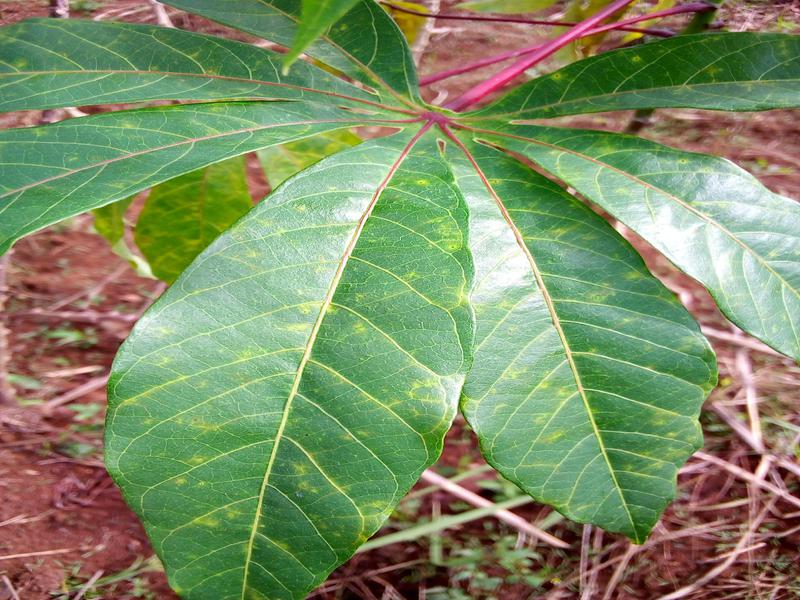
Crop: cassava
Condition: brown_streak_disease